Robert Kubica

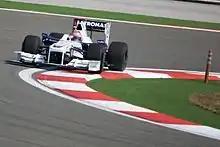
Kubica driving for BMW Sauber at the 2009 Turkish Grand Prix

At the season opener in Melbourne, Kubica qualified fourth on the grid. During the race, he was in third place and closing the gap to the front two cars before making contact with Sebastian Vettel while trying to overtake him. After the incident, Kubica continued briefly, but crashed into a wall at the next corner because his front wing had become stuck under the car. Vettel was later deemed responsible for the accident, and given a 10-place penalty on the grid for the next race in Malaysia. BMW motorsport director Mario Theissen stated that Kubica would have won the race ahead of Jenson Button had it not been for Vettel.